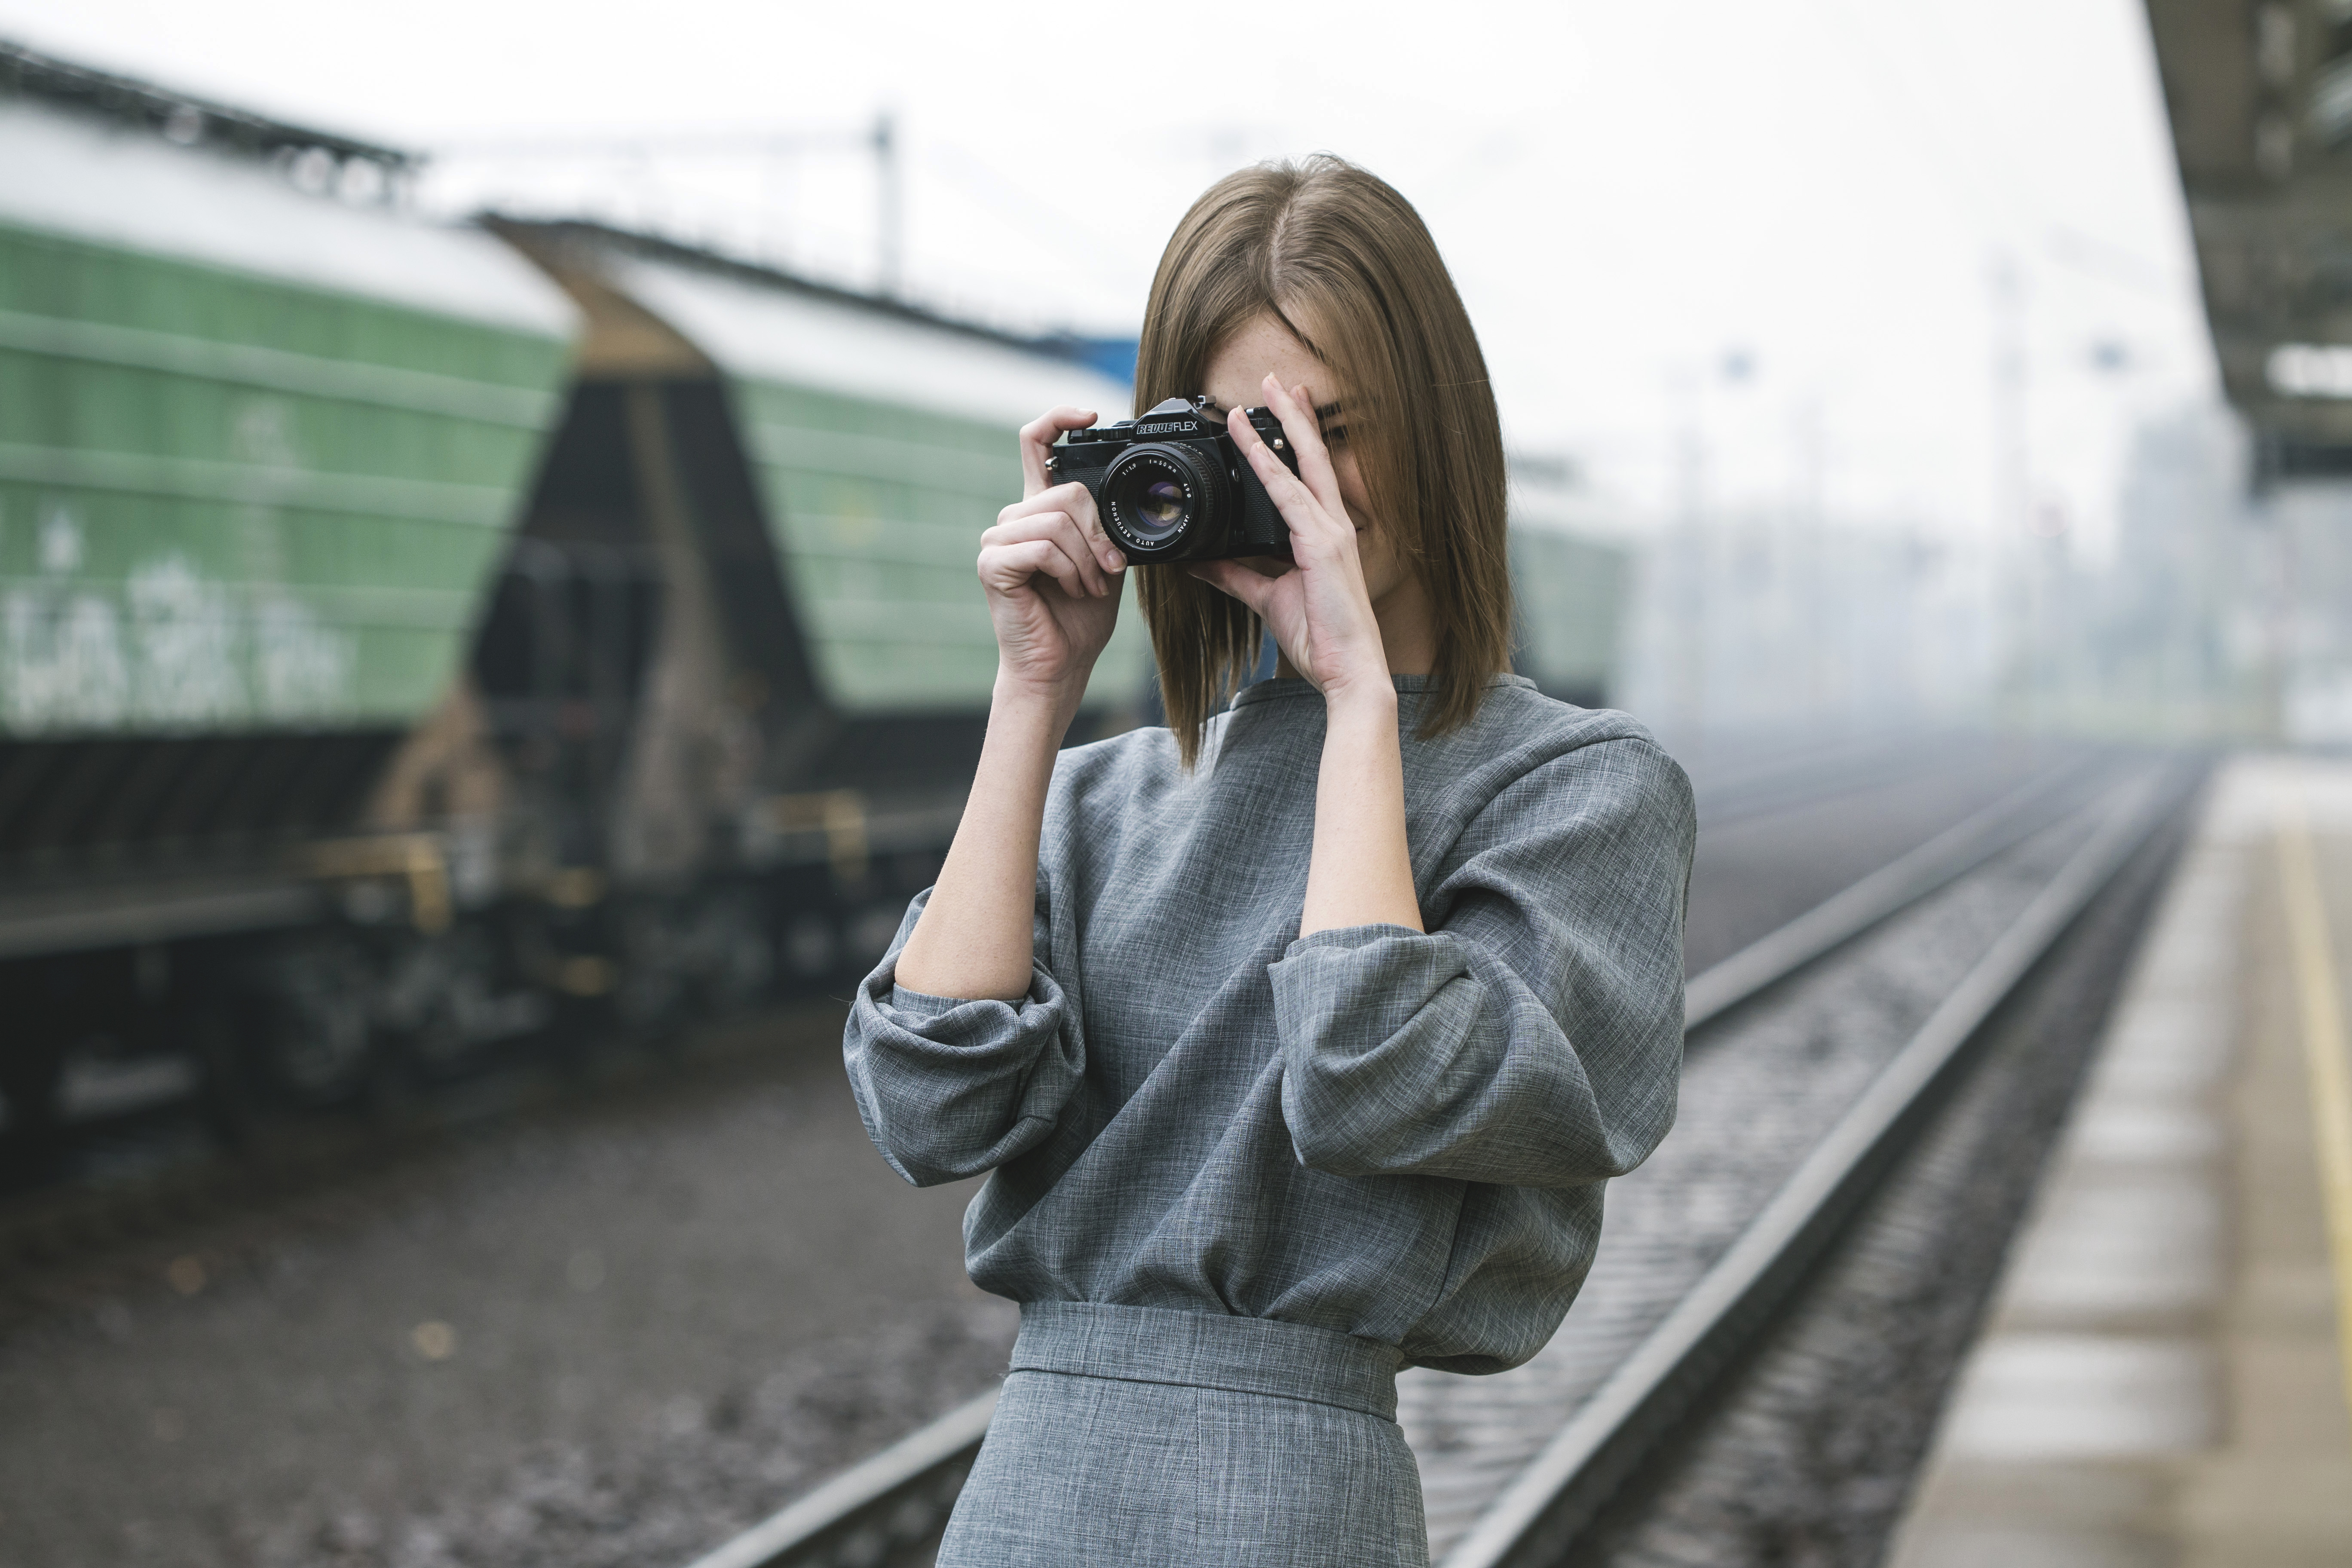
person, girl, woman, railway, railroad, road, street, camera, photography, photographer, female, portrait, model, spring, color, train station, fashion, blue, clothing, black, lady, blonde, taking photo, caucasian, dress, photograph, snapshot, beauty, blond, interaction, photo shoot, portrait photography, public domain images